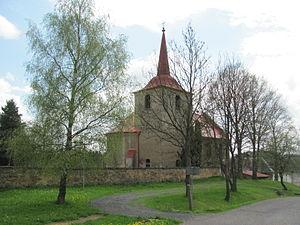
Útvina est une commune du district et de la région de Karlovy Vary, en République tchèque. Sa population s'élevait à 574 habitants en 2018.